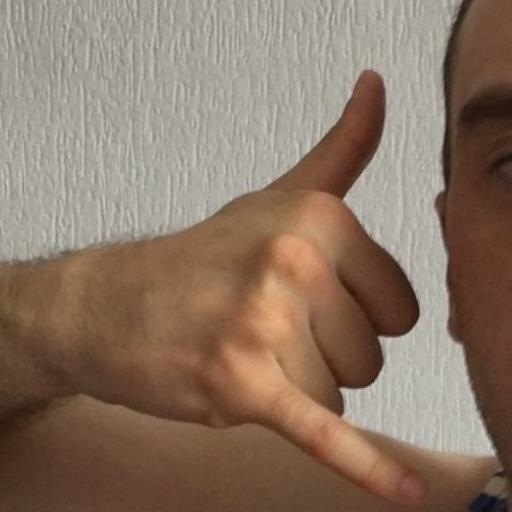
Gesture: call